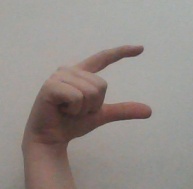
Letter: dal